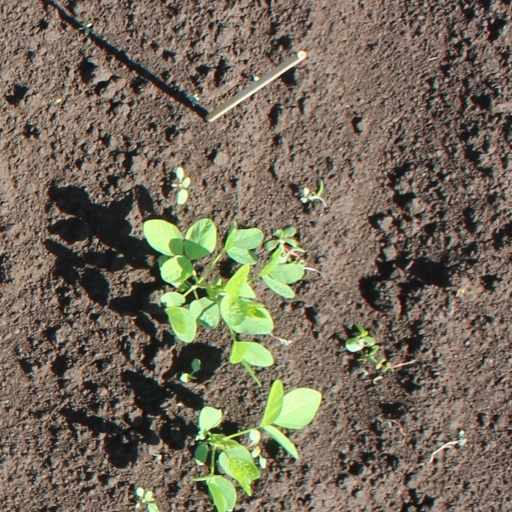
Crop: soybean